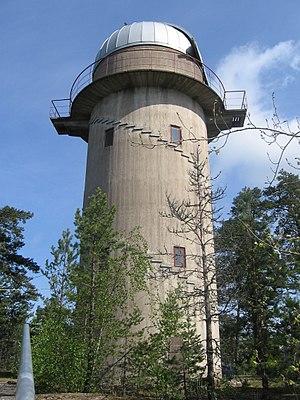
L'observatoire de Tuorla est un observatoire astronomique géré par le département d'astronomie de l'université de Turku, située au sud-ouest de la Finlande.